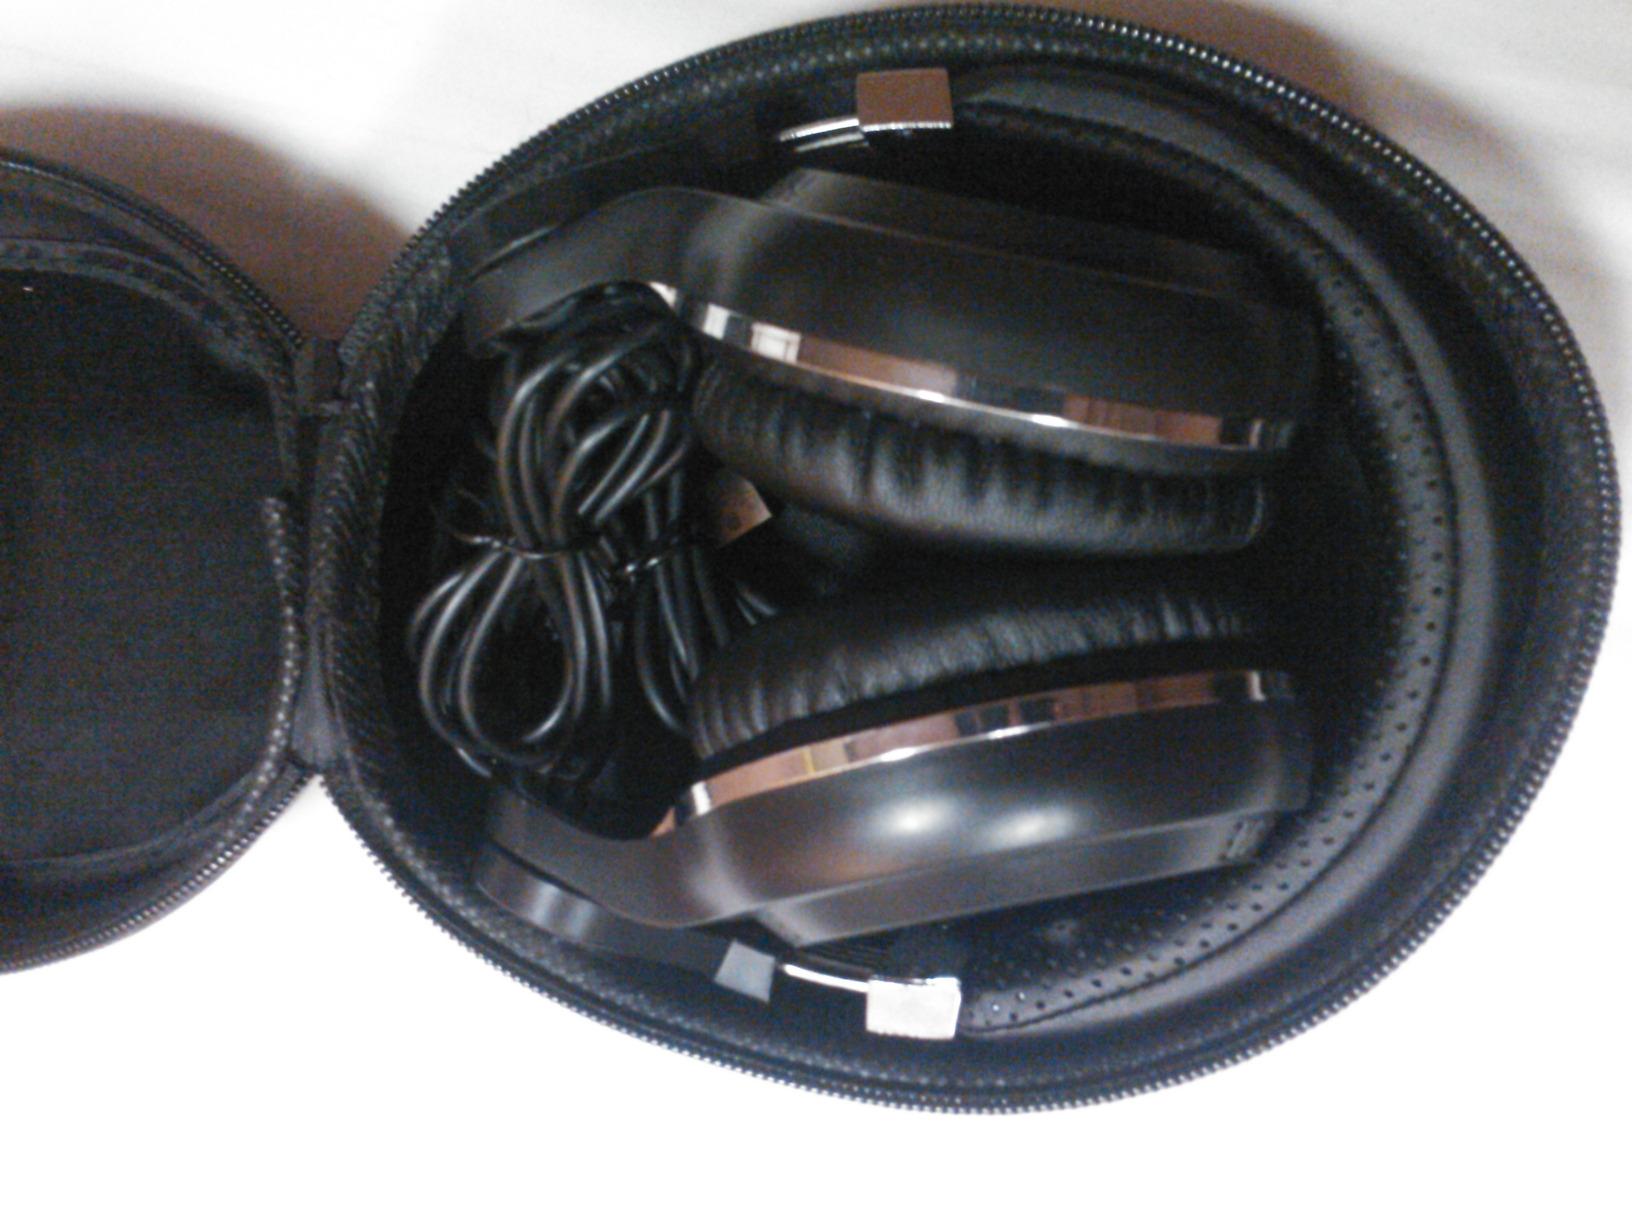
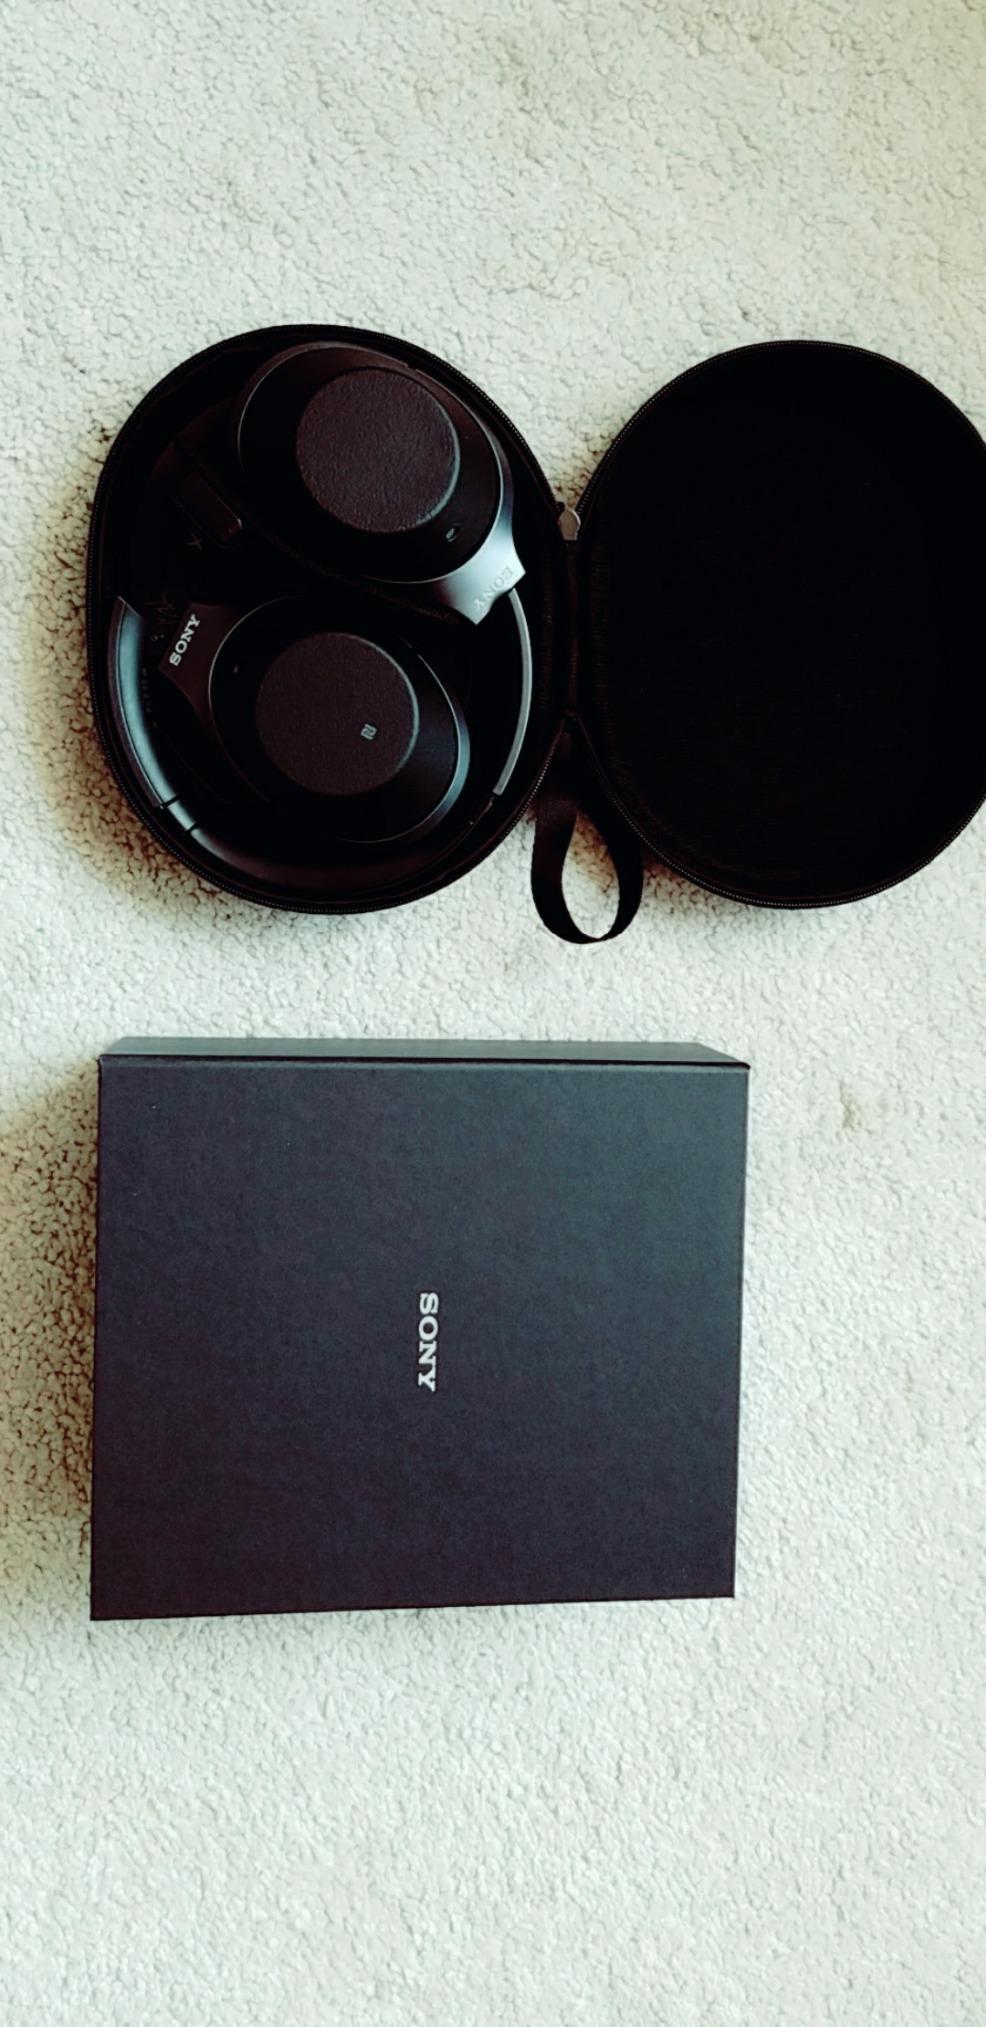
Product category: headphones
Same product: no